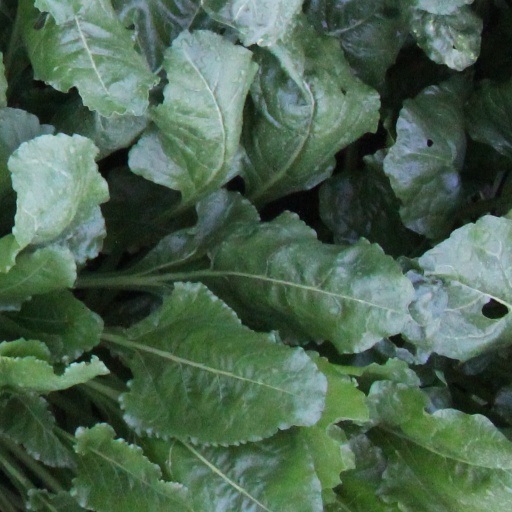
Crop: sugar beet